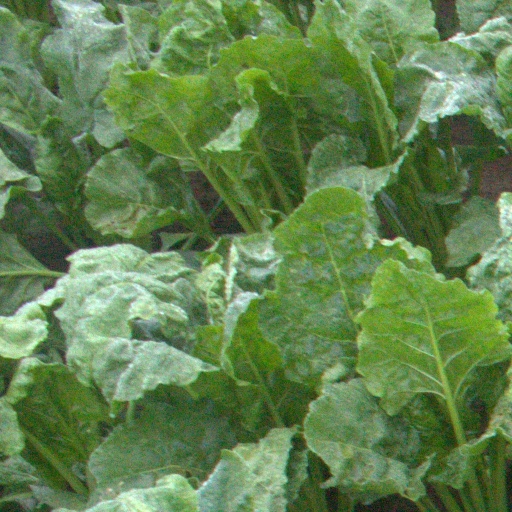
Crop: sugar beet